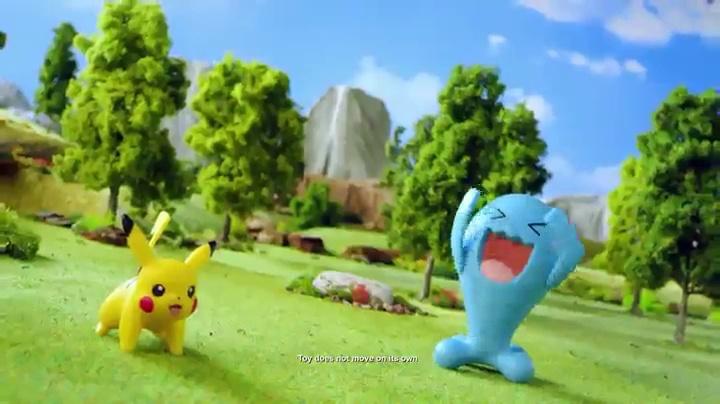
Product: Pokemon 2 Inch Battle Action Figure 2-Pack, includes 2" Rowlet and 2" Litten
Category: Toys & Games | Toy Figures & Playsets | Action Figures
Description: This pack contains one highly detailed 2" Rowlet figure and one 2” Litten figure.
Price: $17.86
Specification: ProductDimensions:4.5x2.5x7inches|ItemWeight:2.4ounces|ShippingWeight:2.4ounces(Viewshippingratesandpolicies)|DomesticShipping:ItemcanbeshippedwithinU.S.|InternationalShipping:ThisitemcanbeshippedtoselectcountriesoutsideoftheU.S.LearnMore|ASIN:B078WYLVQH|Itemmodelnumber:95002|Manufacturerrecommendedage:4yearsandup